The Who

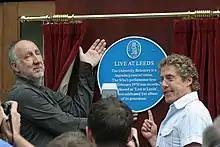
Plaque at Leeds University

The album was released in May with the accompanying single, "Pinball Wizard", a debut performance at Ronnie Scott's, and a tour, playing most of the new album live. "Tommy" sold 200,000 copies in the US in its first two weeks, and was a critical success, "Life" saying, "for sheer power, invention and brilliance of performance, "Tommy" outstrips anything which has ever come out of a recording studio". "Melody Maker" declared: "Surely the Who are now the band against which all others are to be judged." Daltrey had significantly improved as a singer, and set a template for rock singers in the 1970s by growing his hair long and wearing open shirts on stage. Townshend had taken to wearing a boiler suit and Doctor Martens shoes.